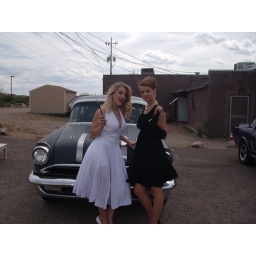
two old fashion girls in front of my dads car